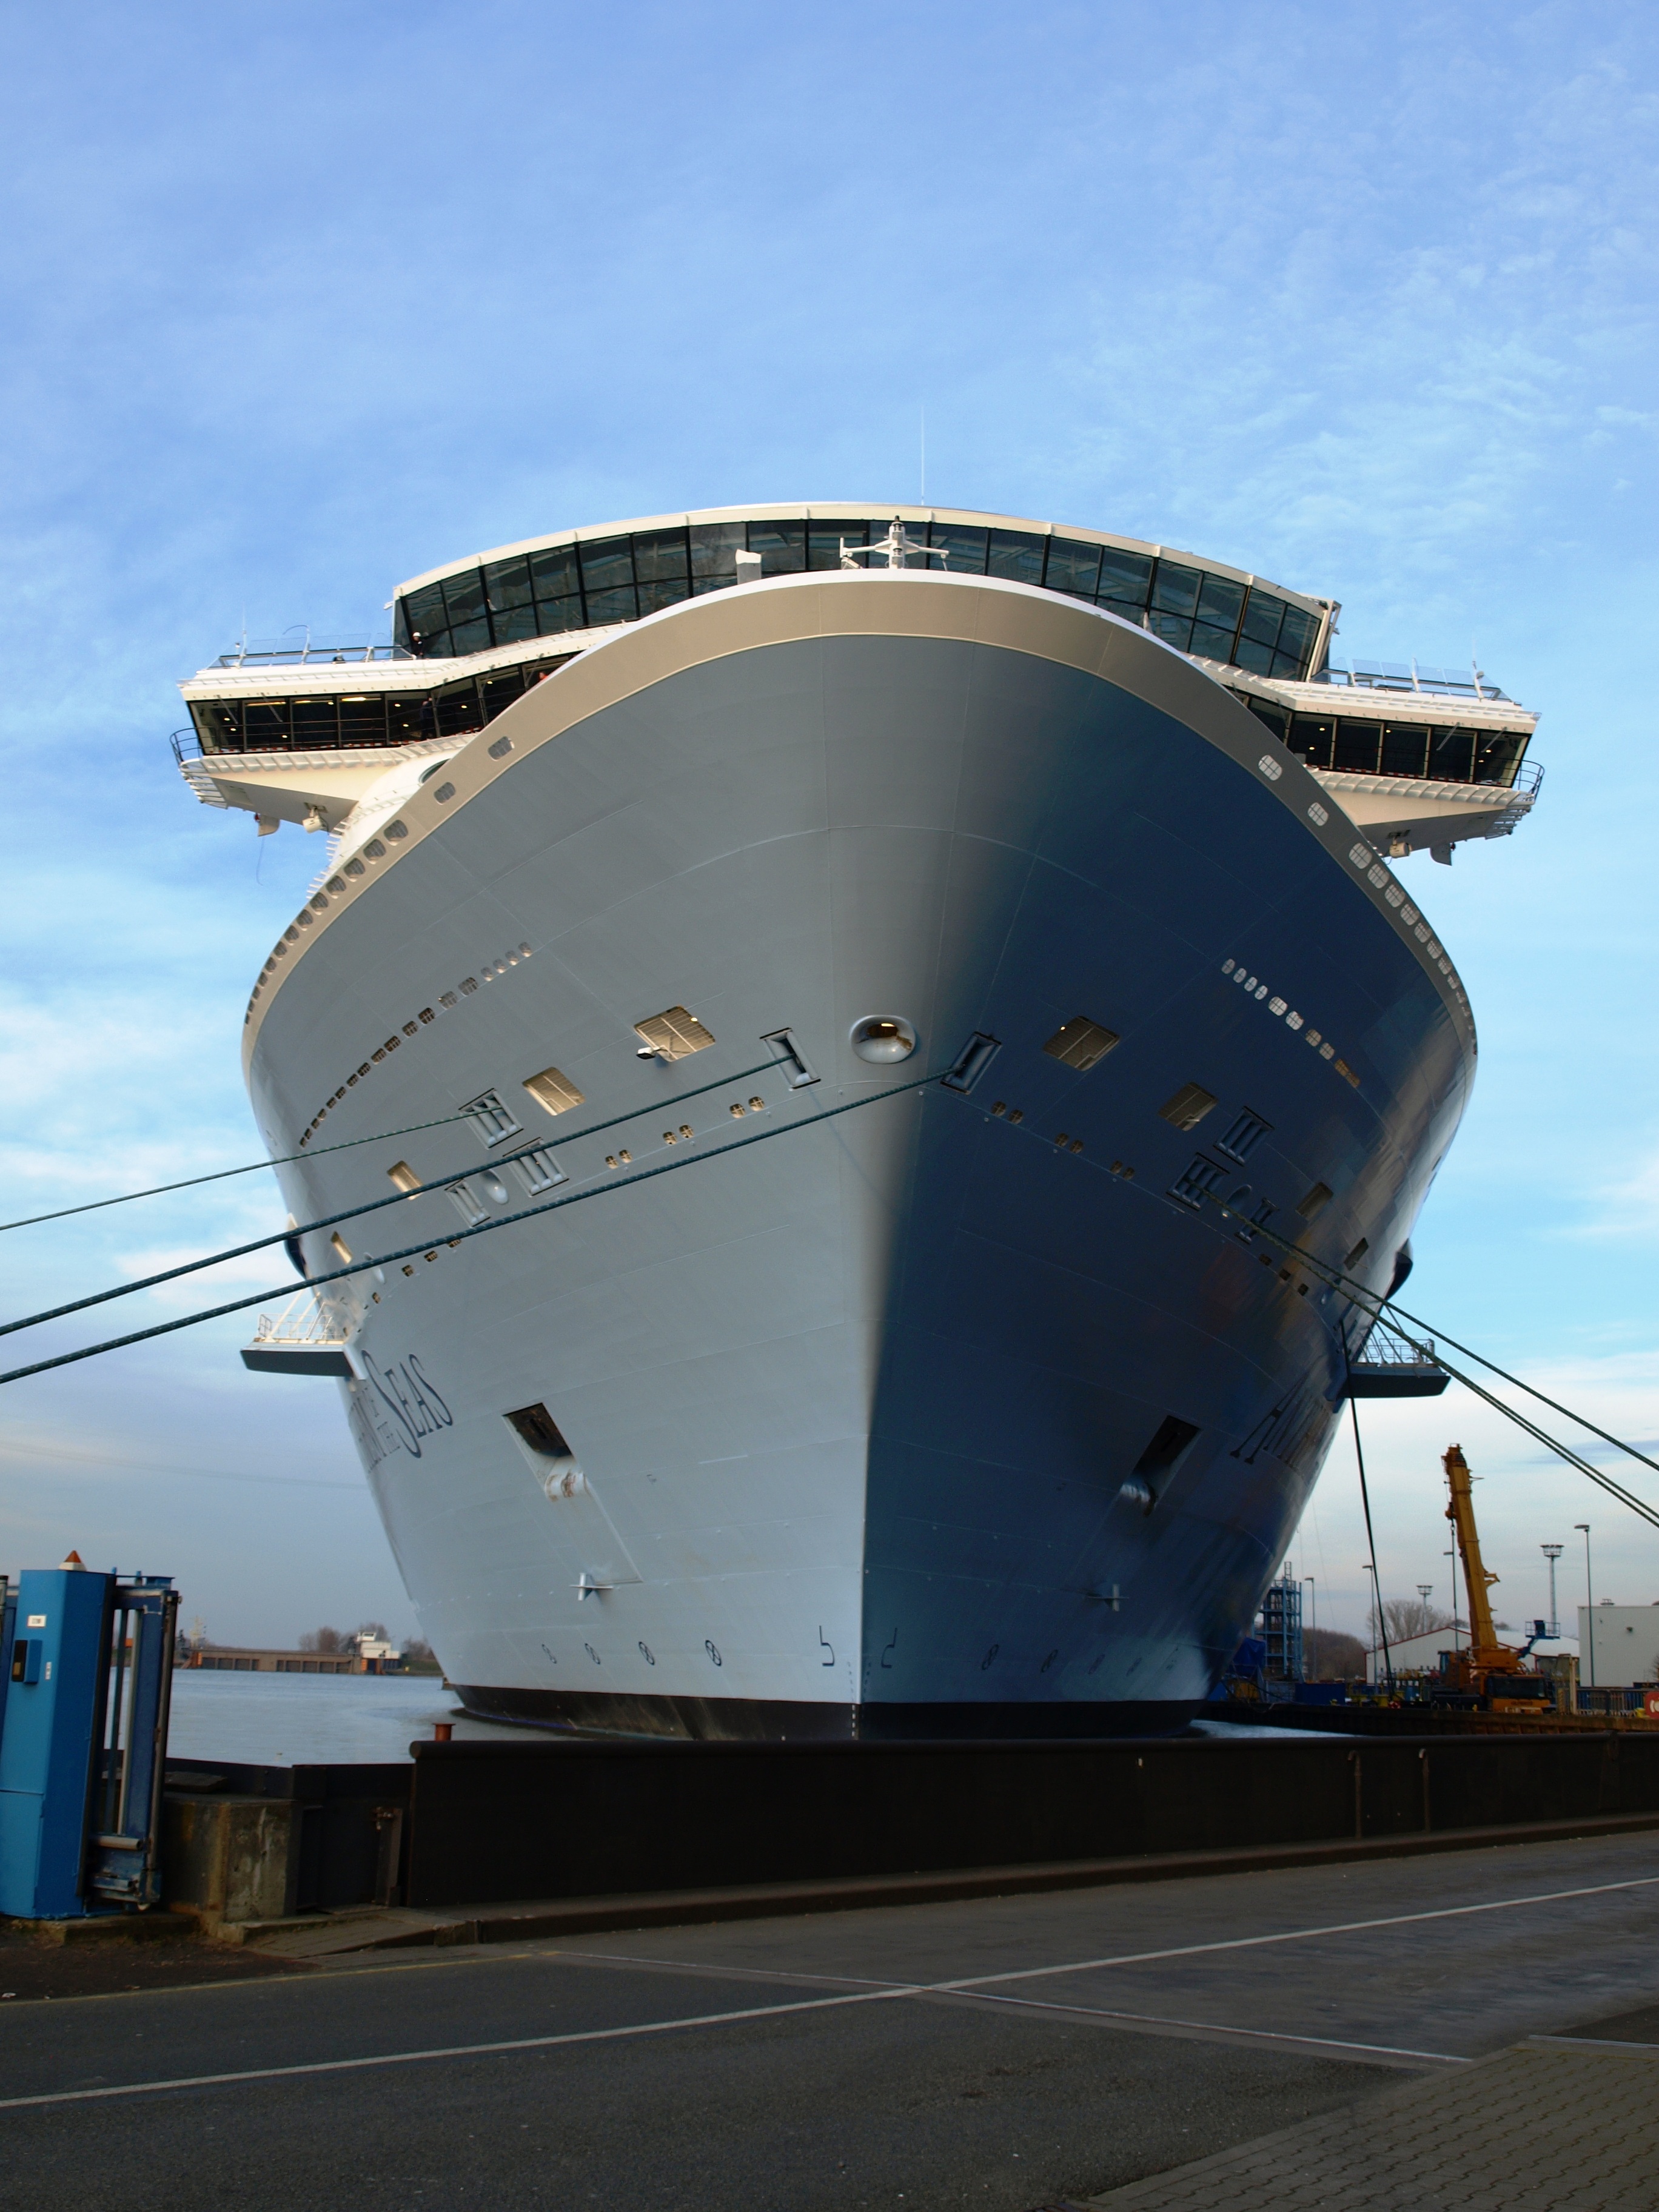
ship, transport, vehicle, shipyard, navy, watercraft, shipbuilding, cruise ship, passenger ship, freight transport, ocean liner, ozeanriese, aircraft carrier, atmosphere of earth, anthem of the seas, papenburg germany, meyer shipyard, luxury liner